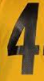
Number: 4